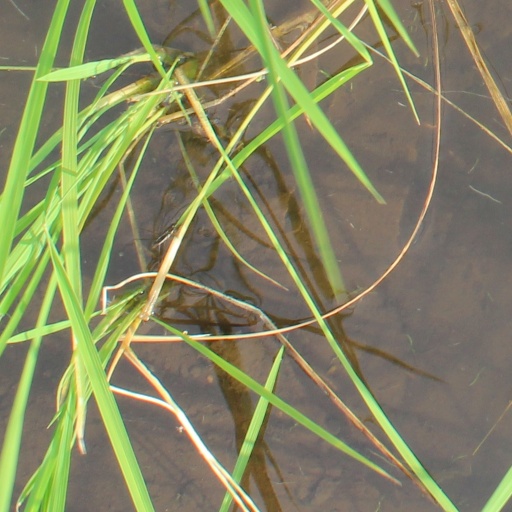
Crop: rice